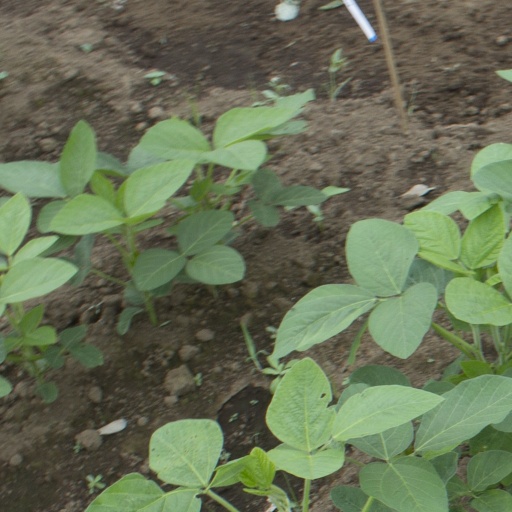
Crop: soybean